Steingraeber & Söhne

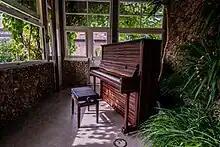
Upright piano 138 in Markassar verneer (2022)

In addition to all kinds of other innovations and equipment options, Steingraeber offers its instruments optionally with especially narrow keyboards and it has developed its own special pedal system for wheelchair users, as well as its own muting mechanism.